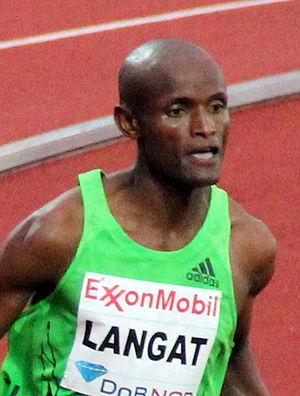
Tarık Langat Akdağ est un athlète turc d'origine kényane, spécialiste du steeple.